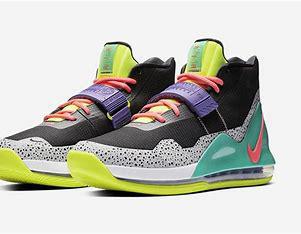
Brand: Nike
Model: Air Force Max